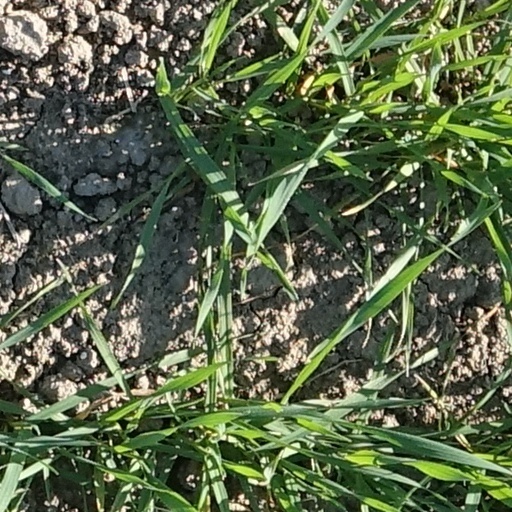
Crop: wheat